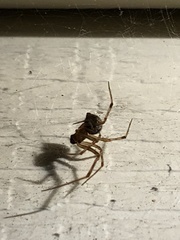
Species: Parasteatoda_tepidariorum